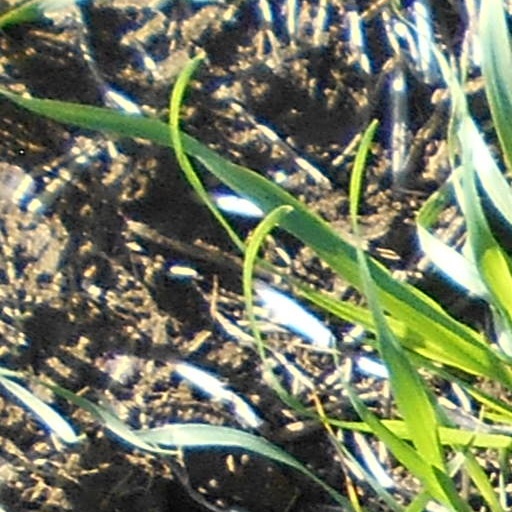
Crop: wheat